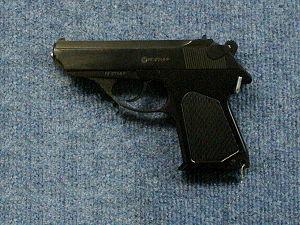
Le PSM est un pistolet semi-automatique double action développé par la Russie en 1970. Destiné aux hauts officiers de l'armée, de la police et du KGB, il s'agit d'une arme peu encombrante. Long de 15,5 cm, il est également particulièrement plat. Il est chambré pour une munition spécifique dont le petit calibre présente de grandes capacités de perforation mais également un pouvoir d'arrêt très réduit. Le passage de la Russie à l'économie de marché dans les années 1990 entraîna l'apparition d'une version chambrée en 6,35 Browning.